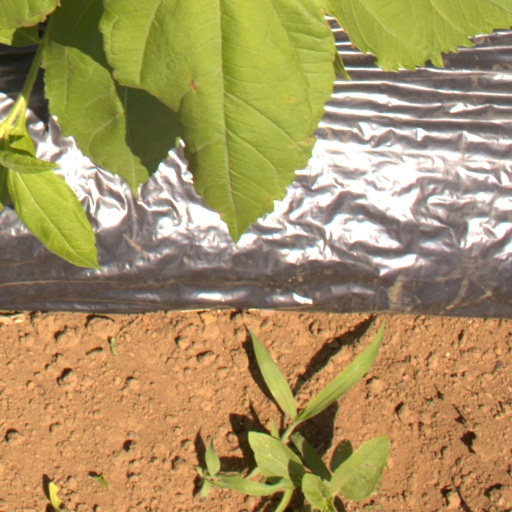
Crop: Jerusalem artichoke